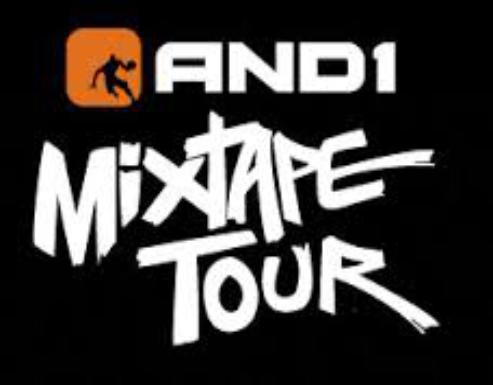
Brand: AND1
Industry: Clothes